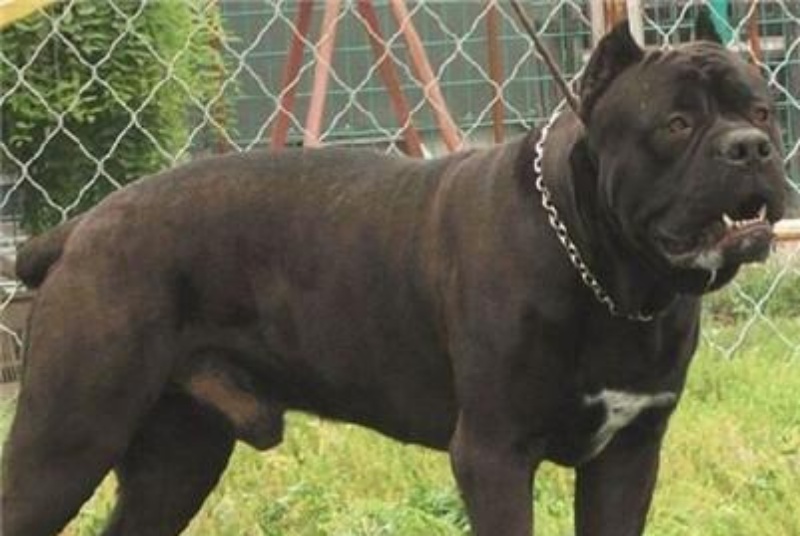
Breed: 253-n000105-Cane_Carso